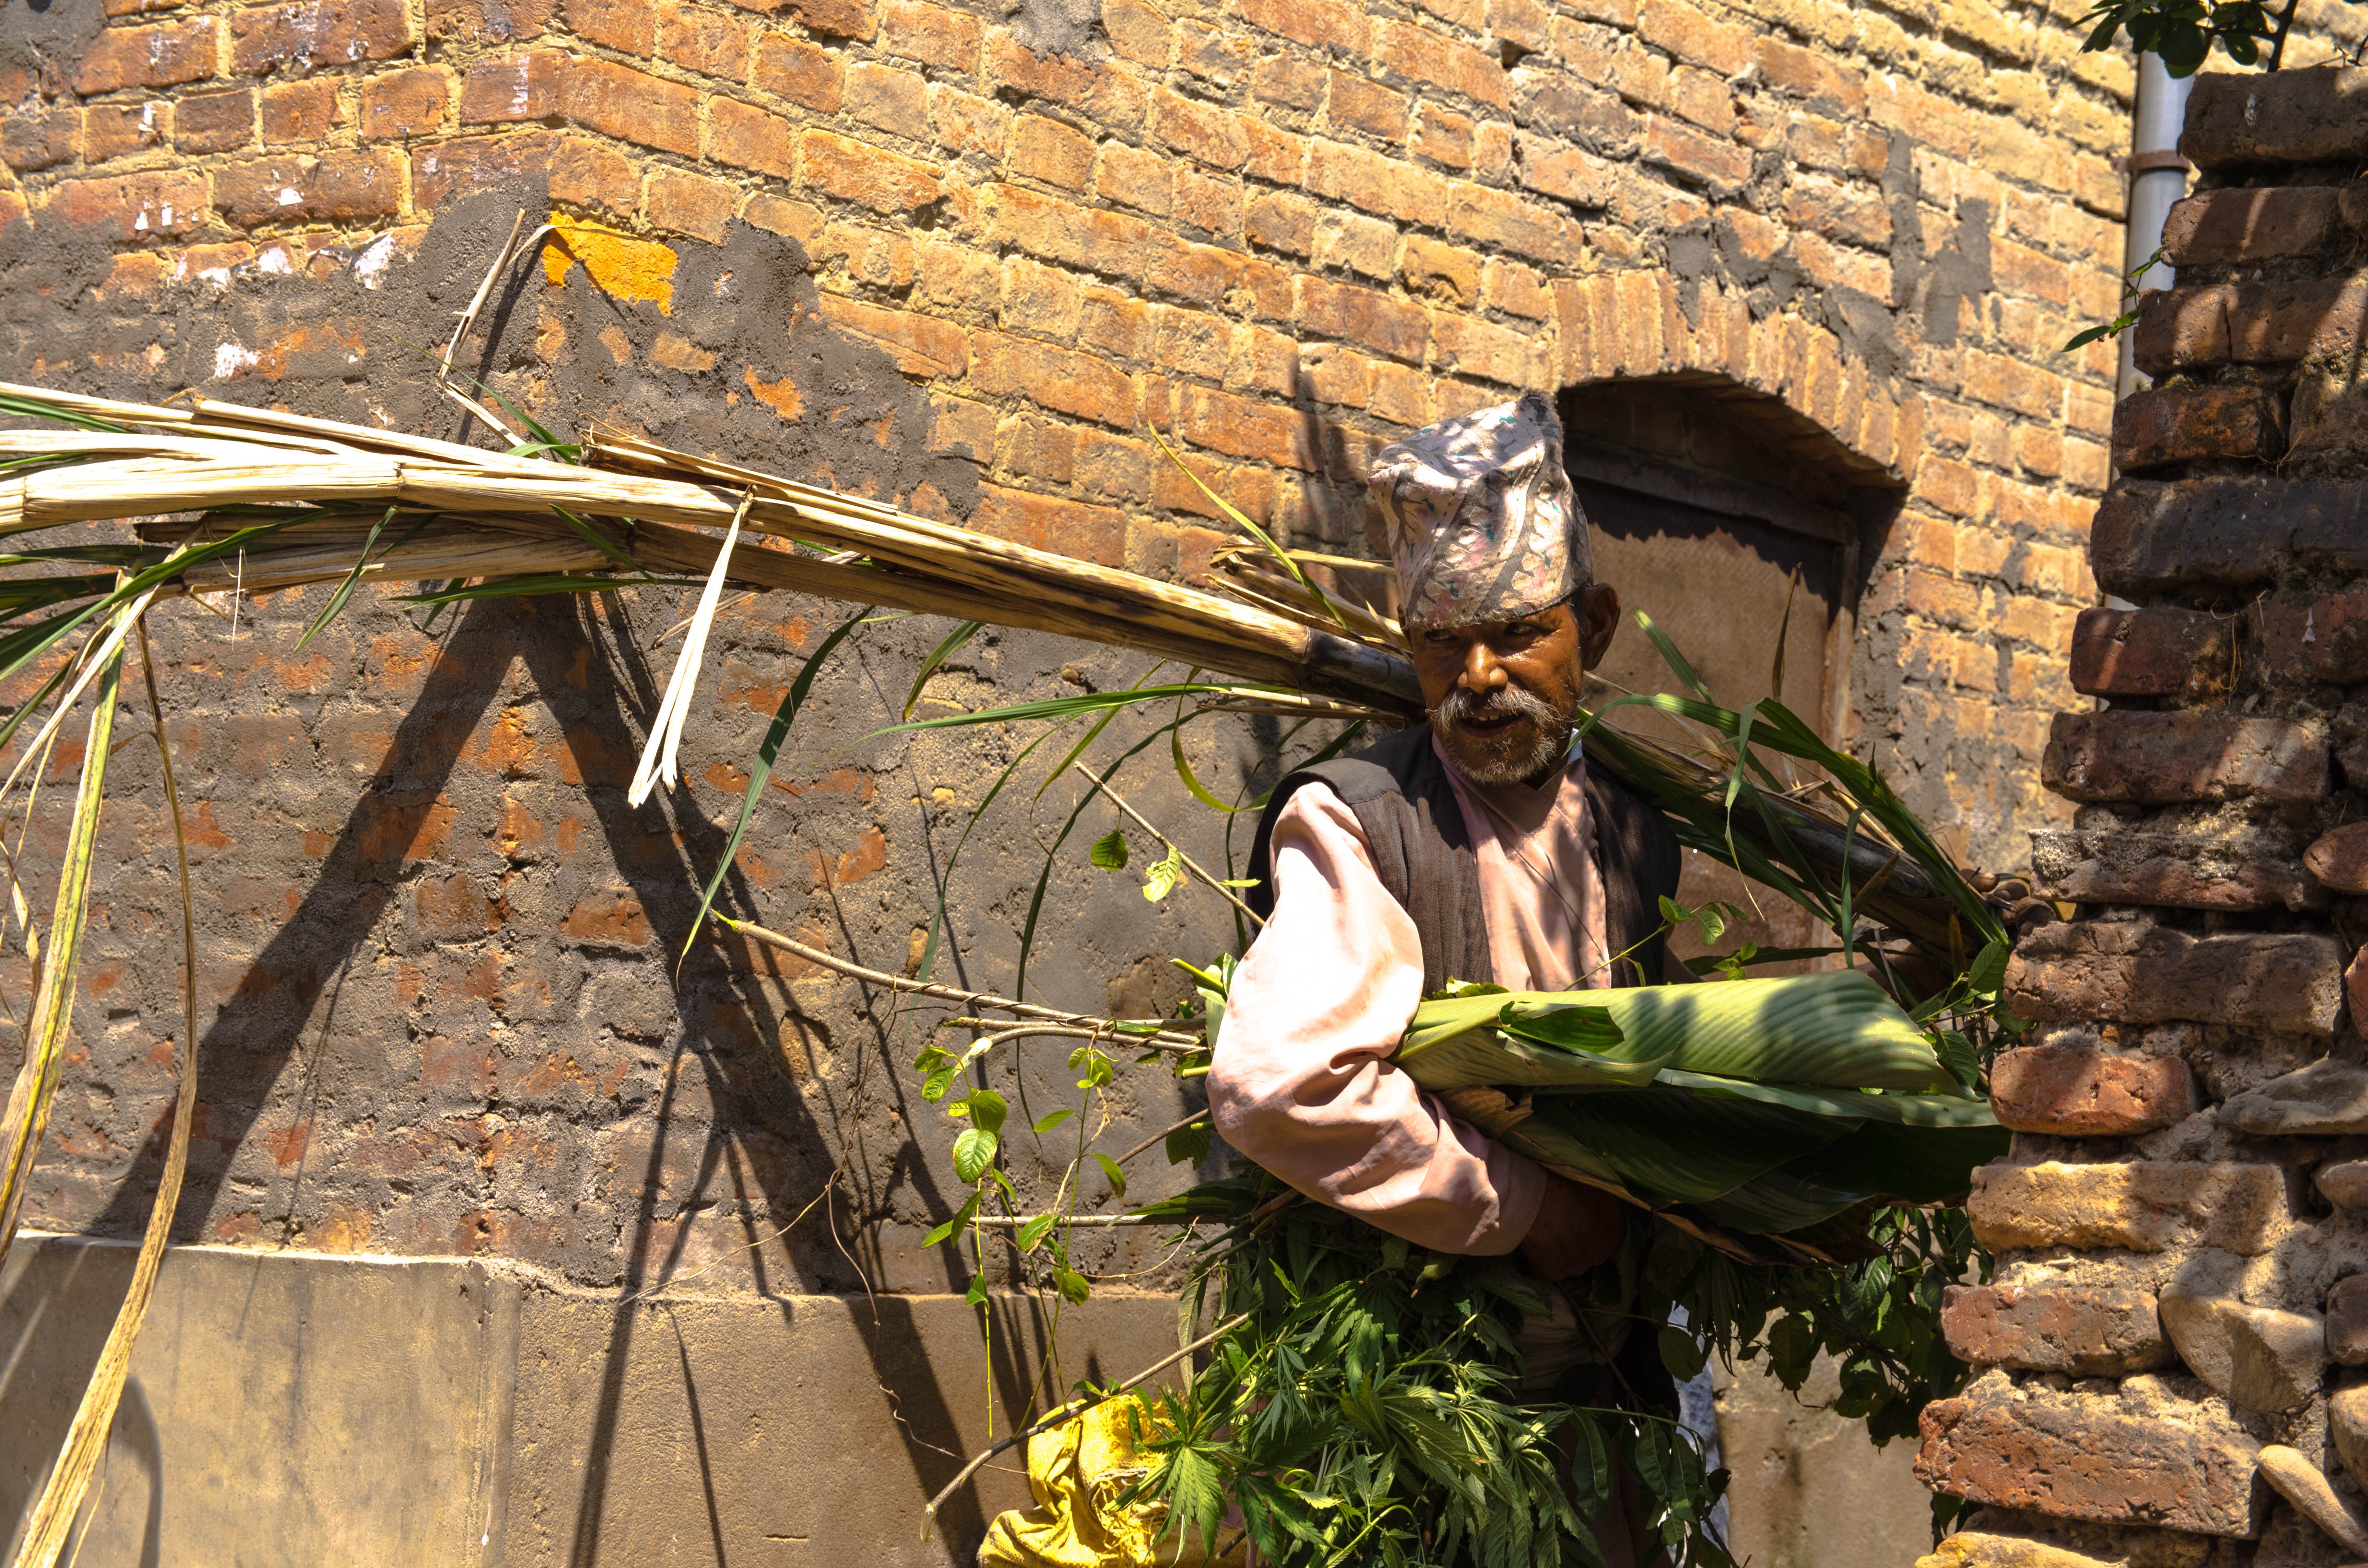
grass, flower, jungle, old man, farmer, weed, nepal, senior, traditional, middle ages, screenshot